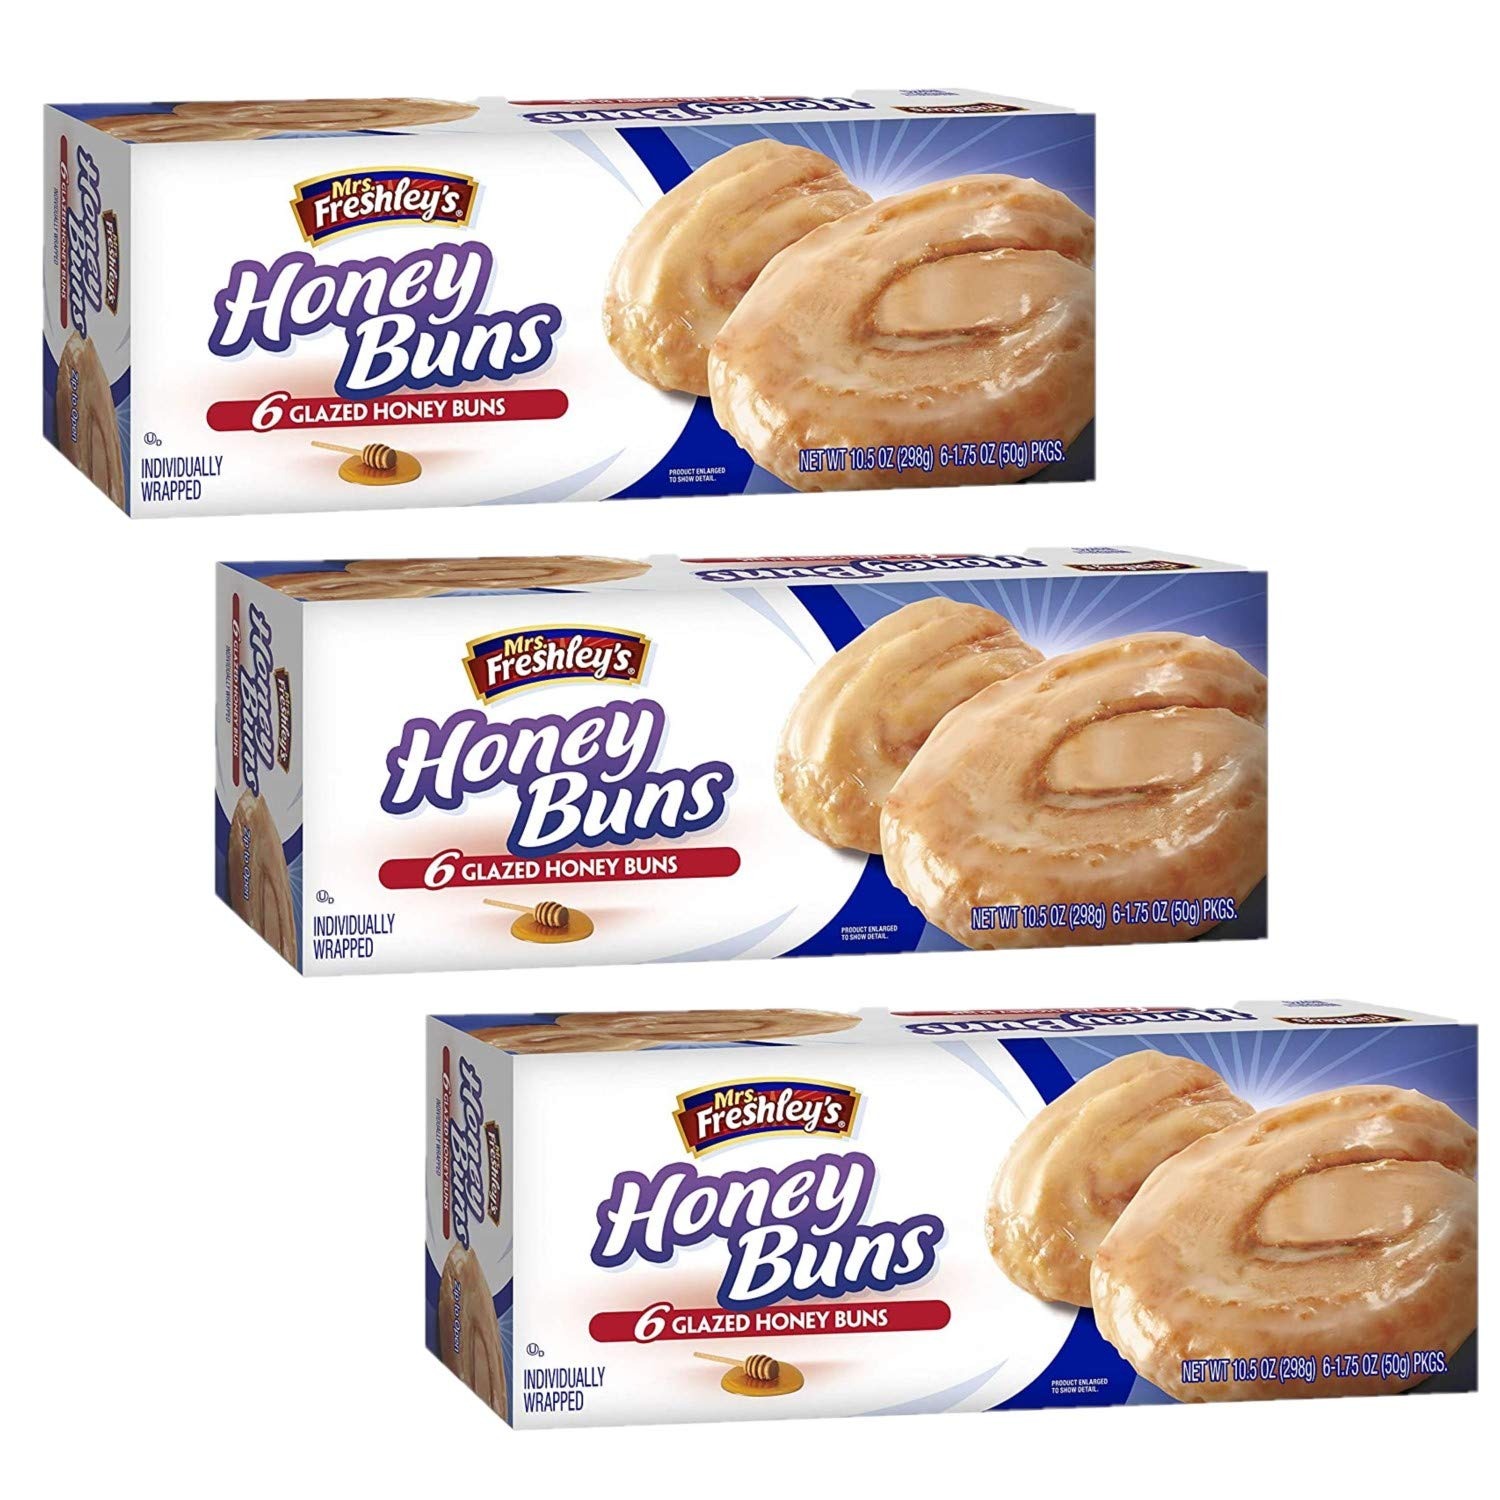
Item Name: Mrs. Freshley's Glazed Honey Buns | 1.75 Oz | Pack of 18
Bullet Point: Kosher
Product Description: Contains bioengineered food ingredients. 6 individually wrapped glazed honey buns. Make life sweeter! For every taste we have the perfect snack! Moist, wholesome and always delicious, our snacks are prepared with you in mind. Everyday we make a wide variety of products. Our bakers use only quality ingredients to make a delicious line of snack foods for you and your family to enjoy. SnackAway: Quality. Taste. Variety with Mrs. Freshley's. www.mrsfreshleys.com. Facebook.
Value: 31.5
Unit: Ounce

Price: 19.99